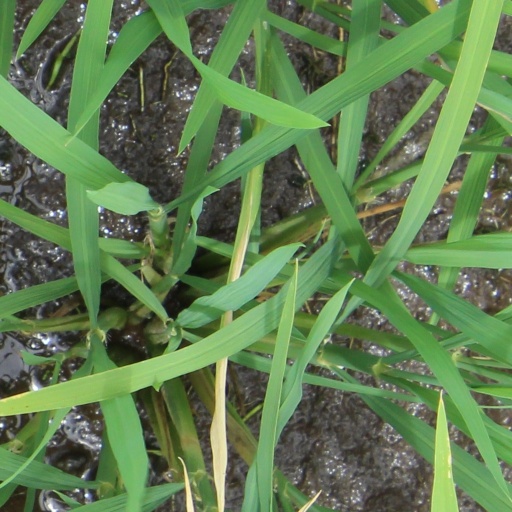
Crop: rice